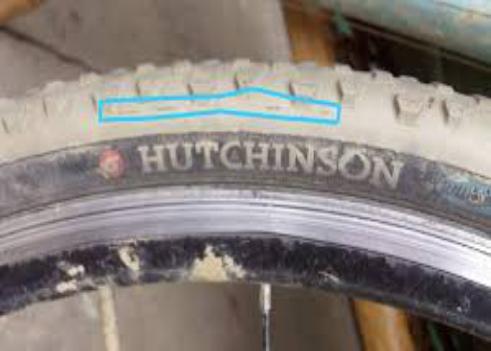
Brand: hutchinson tires
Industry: Transportation